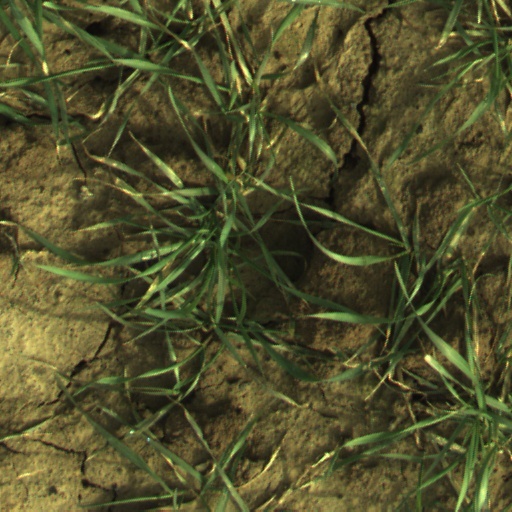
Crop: wheat